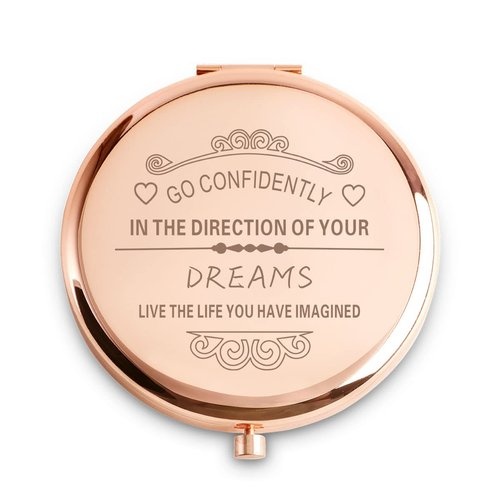
Christmas Stocking Stuffers for Women Girls Compact Mirror, Personalized Birthday Gifts, Unique Friendship Gifts, Inspirational Graduation Gifts for Her Best Friend Daughter Sister
Brand: MLLXX Color: Go Confidently...imagined Features: Customized Gifts: this custom makeup mirror is engraved with the Inspirational message: "GO CONFIDENTLY IN THE DIRECTION OF YOUR DREAMS LIVE THE LIFE YOU HAVE IMAGINED" making it a truly meaningful gift for her. Sentimental Present for Many Occasions: It's ideal for New Year, Valentine’s Day,Mother’s Day, Father’s Day, Thanksgiving, Christmas, stocking stuffers, holiday gifts, anniversaries gifts, birthday gifts, retirement gifts, retired gifts, graduation gift, long distance gifts, farewell gifts, goodbye gifts, going-away gifts, leaving gifts, thank-you gifts, thoughtful gifts, appreciation gifts, Self-care gifts. Cute Gift Box:Each memorial compact mirror comes beautifully wrapped in a delightful small gift box, making it ready for gifting right out of the box. This Inspirational gifts is perfect for best friends female, besties, BFF, cousin, girl friends, sister in law, mom, wife, grandma, gigi, nana, aunt, daughter, daugther in law, granddaughter, niece, employee, niece, neighbors, coworkers,nurse,teacher. Unique Design: the mirror shell is made from stainless steel, this double-sided compact mirror features both regular and magnifying mirrors for everyday use. Compact Size: Measuring 2.5 x 2.5 inches, this special travel mirror is easy to carry in her purse, pocket, or bag, ensuring it’s always handy for touch-ups Details: 2024 Graduation gifts for college middle high kindergarten preschool elementary school grade rn law elementary girls masters Package Dimensions: 3.1 x 2.9 x 0.6 inches Binding: Kitchen model number: M24-dreams-crown
Brand: MLLXX
Category: Health & Beauty > Personal Care > Cosmetics > Cosmetic Tools > Makeup Tools > Face Mirrors